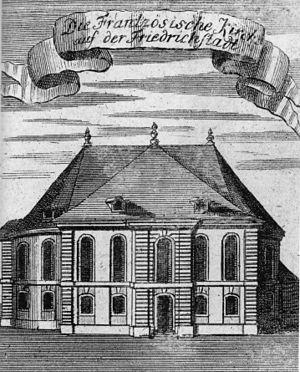
Jacques Lenfant, né à le 13 avril 1661 à Bazoches et mort le 7 aout 1728 à Berlin, est un pasteur protestant et un historien allemand de naissance française.
L’émigration messine à Berlin est due à la révocation de l’édit de Nantes, ou édit de Fontainebleau, par lequel, le 17 octobre 1685, le roi de France Louis XIV interdit l’exercice du culte protestant dans le royaume de France.